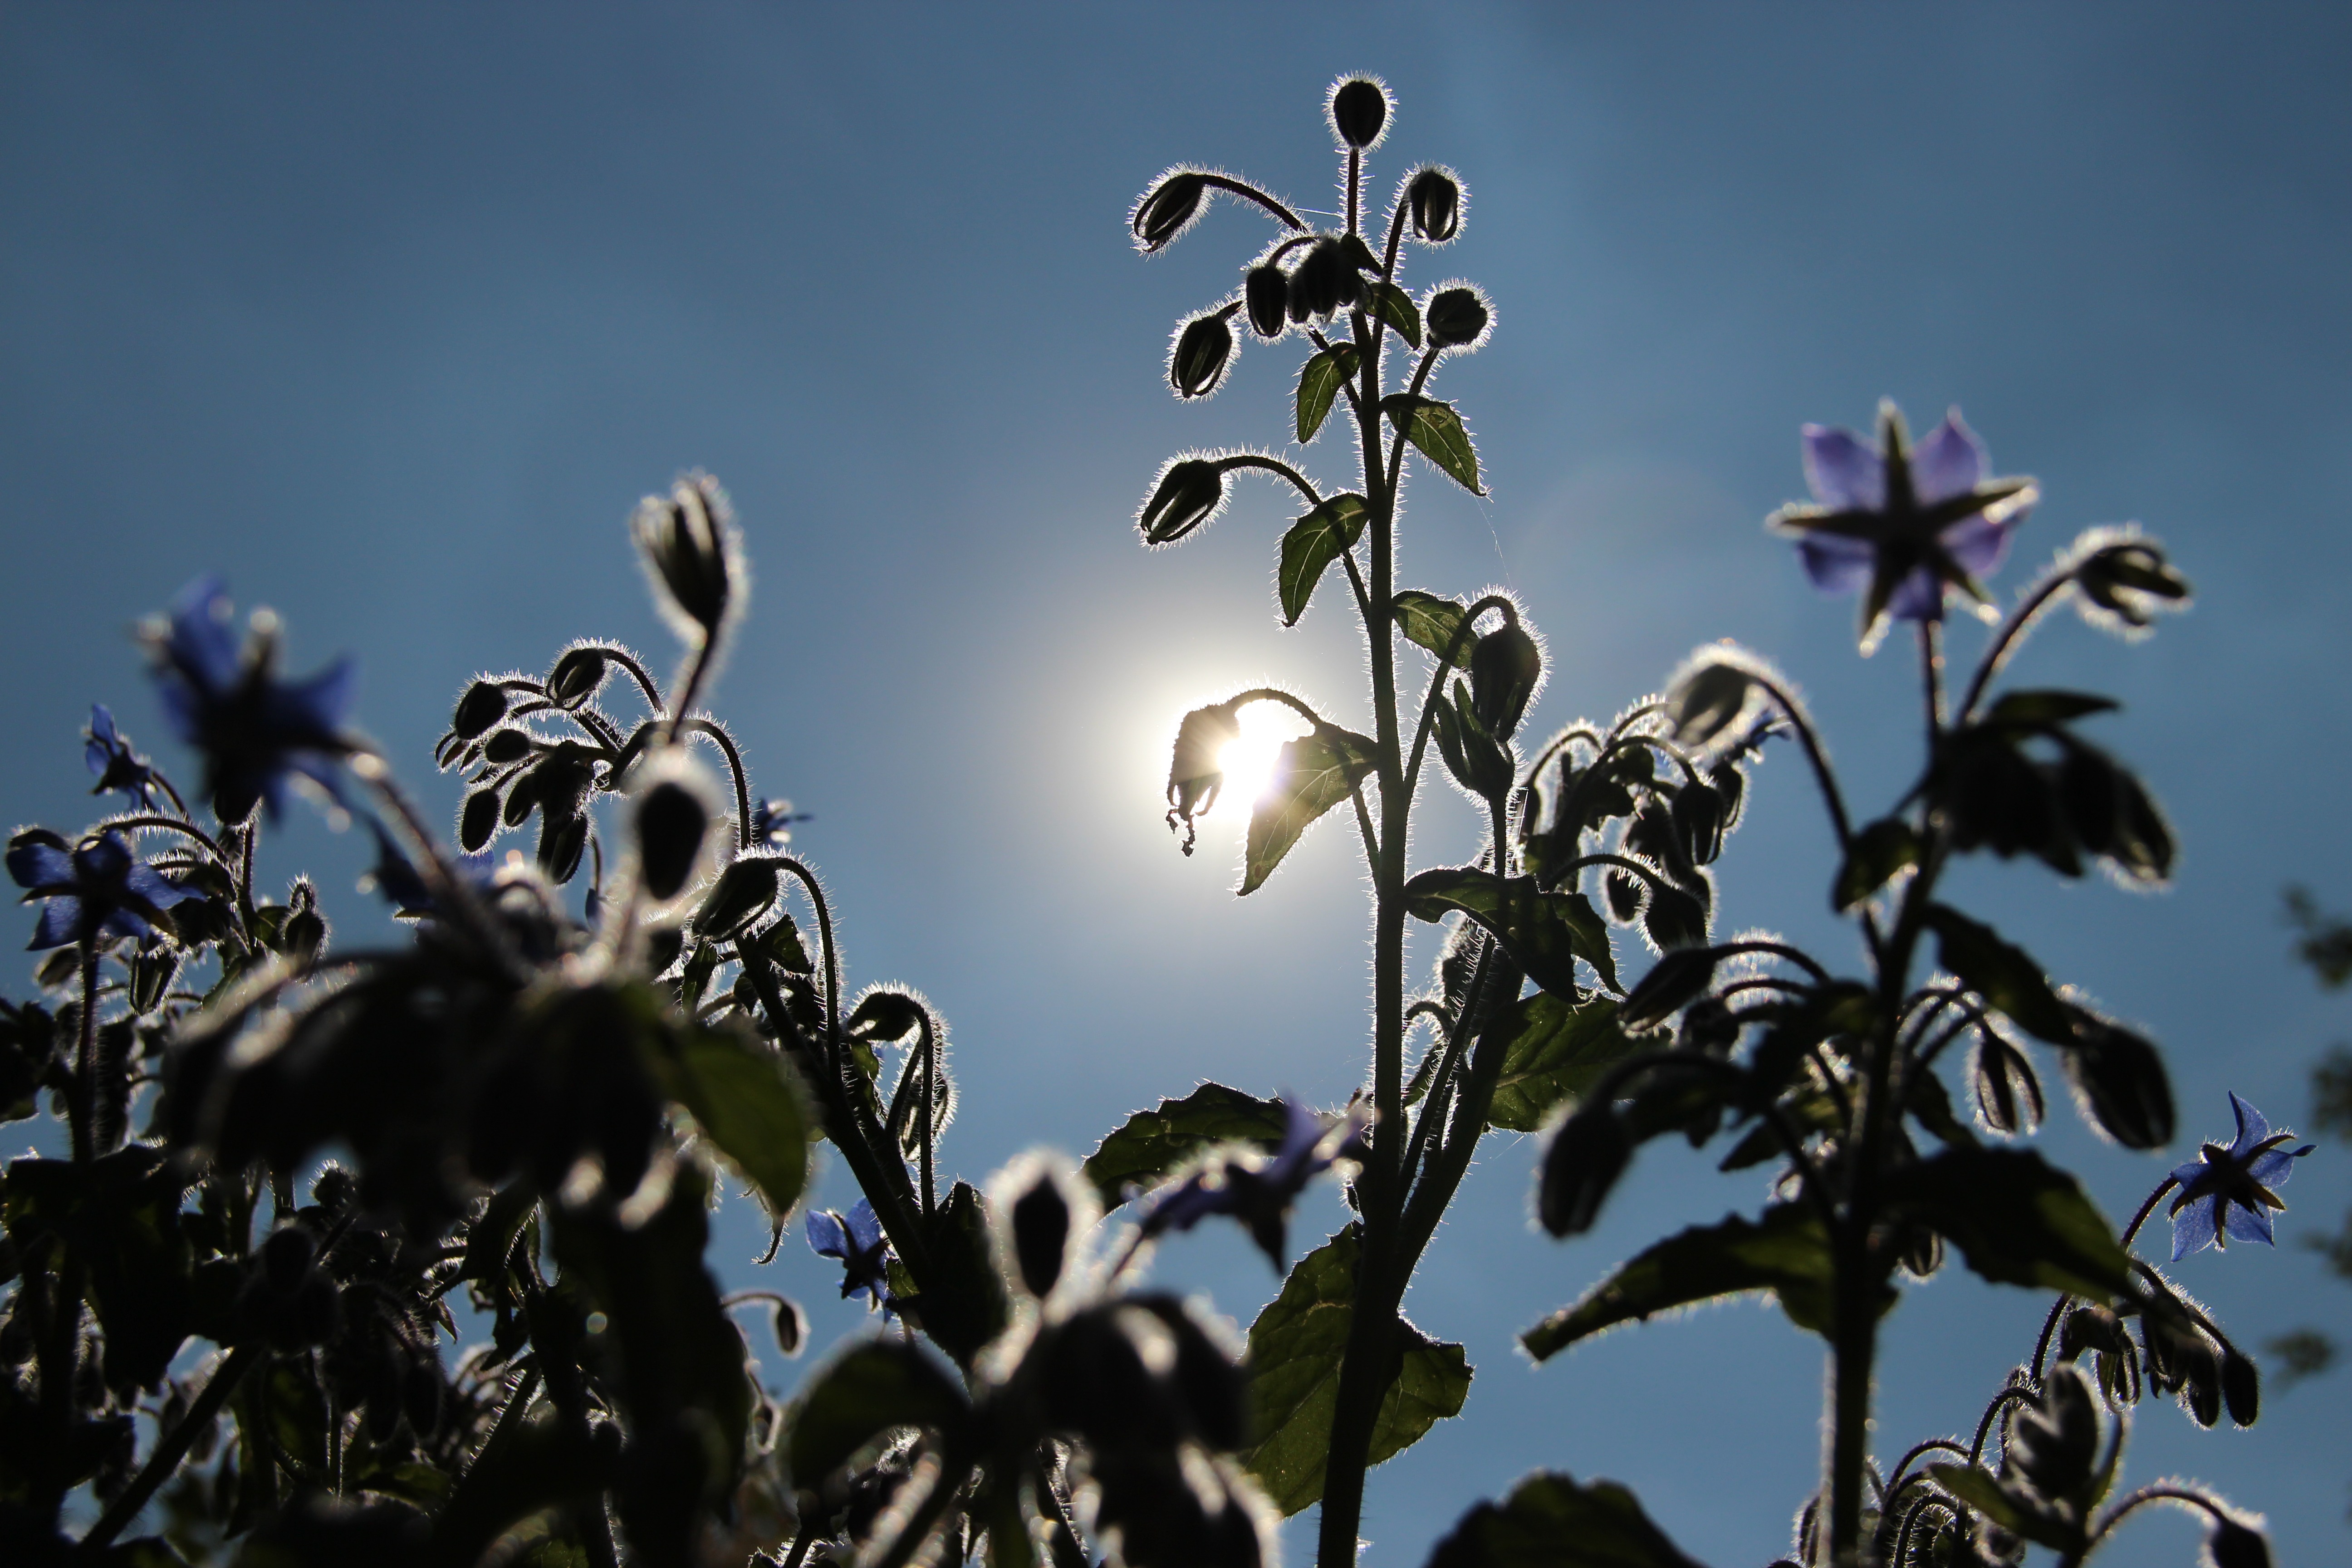
nature, grass, branch, blossom, plant, sky, sun, photography, sunlight, leaf, flower, petal, botany, flora, wildflower, flowers, back light, macro photography, flowering plant, flowering stems, daisy family, land plant